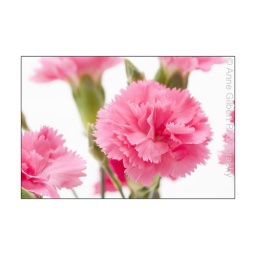
Bright pink carnations against a white background